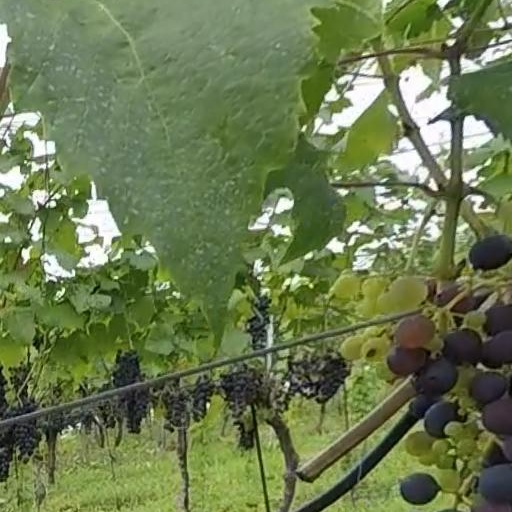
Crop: grape